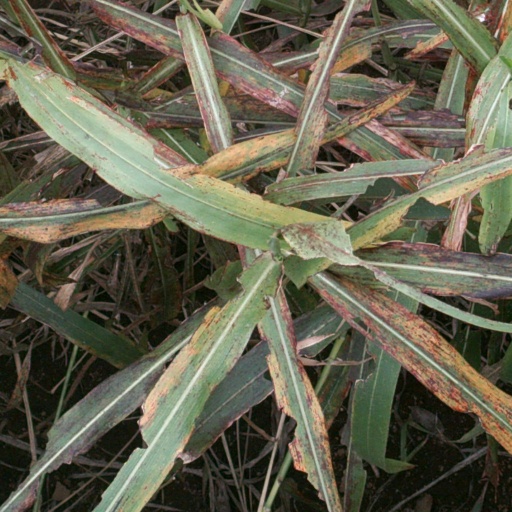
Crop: sorghum